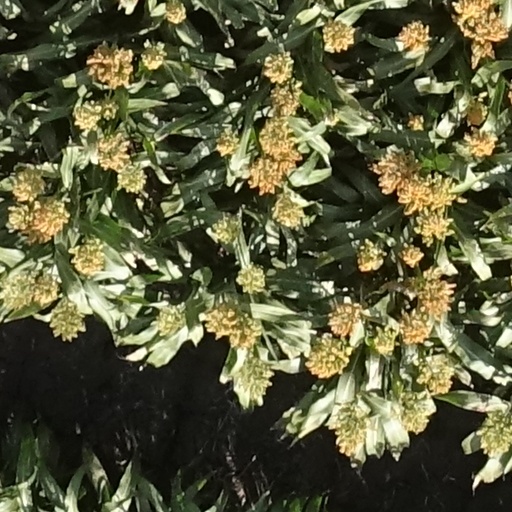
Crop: sorghum